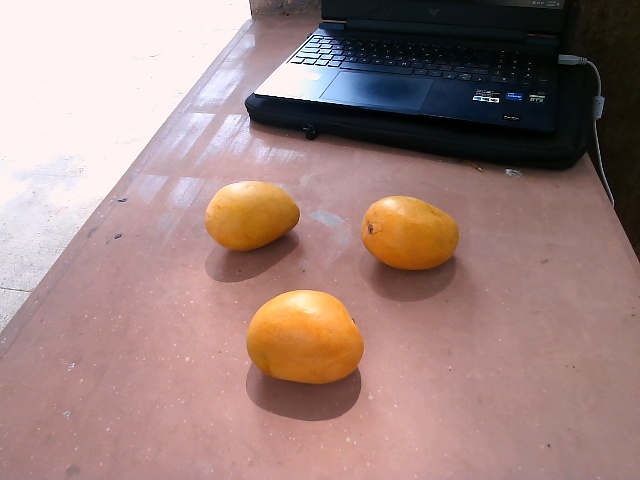
Label: Ripe_Mango